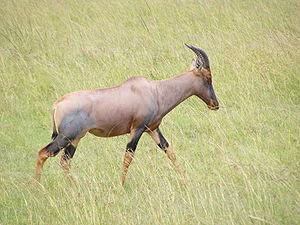
Le Topi, aussi appelé Nyamera en swahili, est une espèce d'antilopes. Il est herbivore et vit en troupeaux en Afrique. Il appartient à la famille des bovidés, et a longtemps été considéré comme une sous-espèce du sassabi.